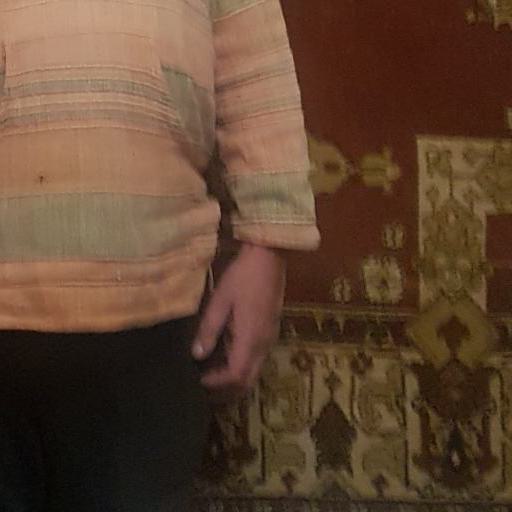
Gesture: no_gesture